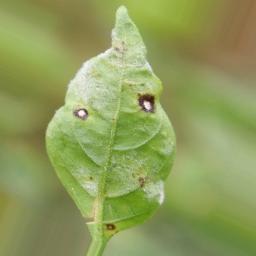
Label: powdery mildew